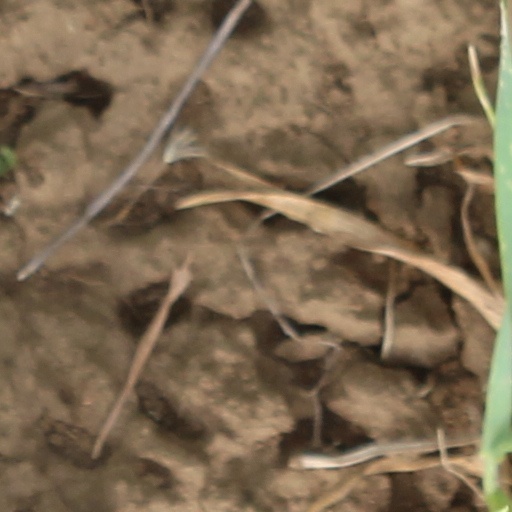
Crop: wheat